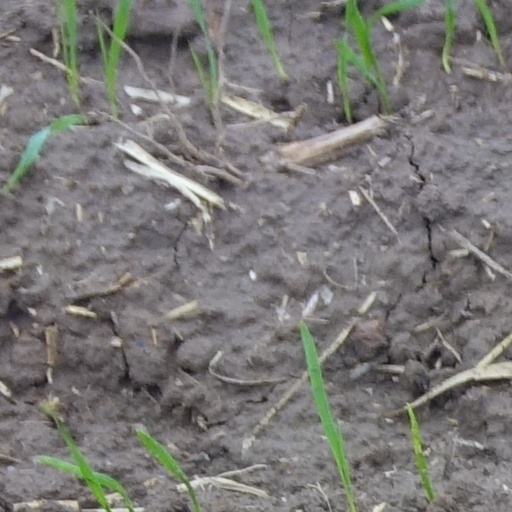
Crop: wheat